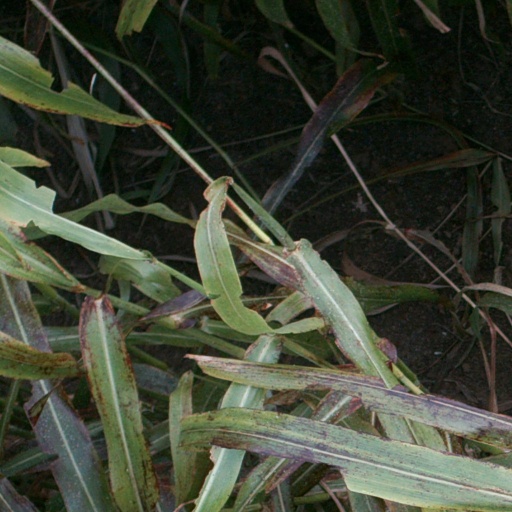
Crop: sorghum